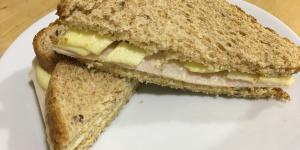
sandwich de pavo con manzana